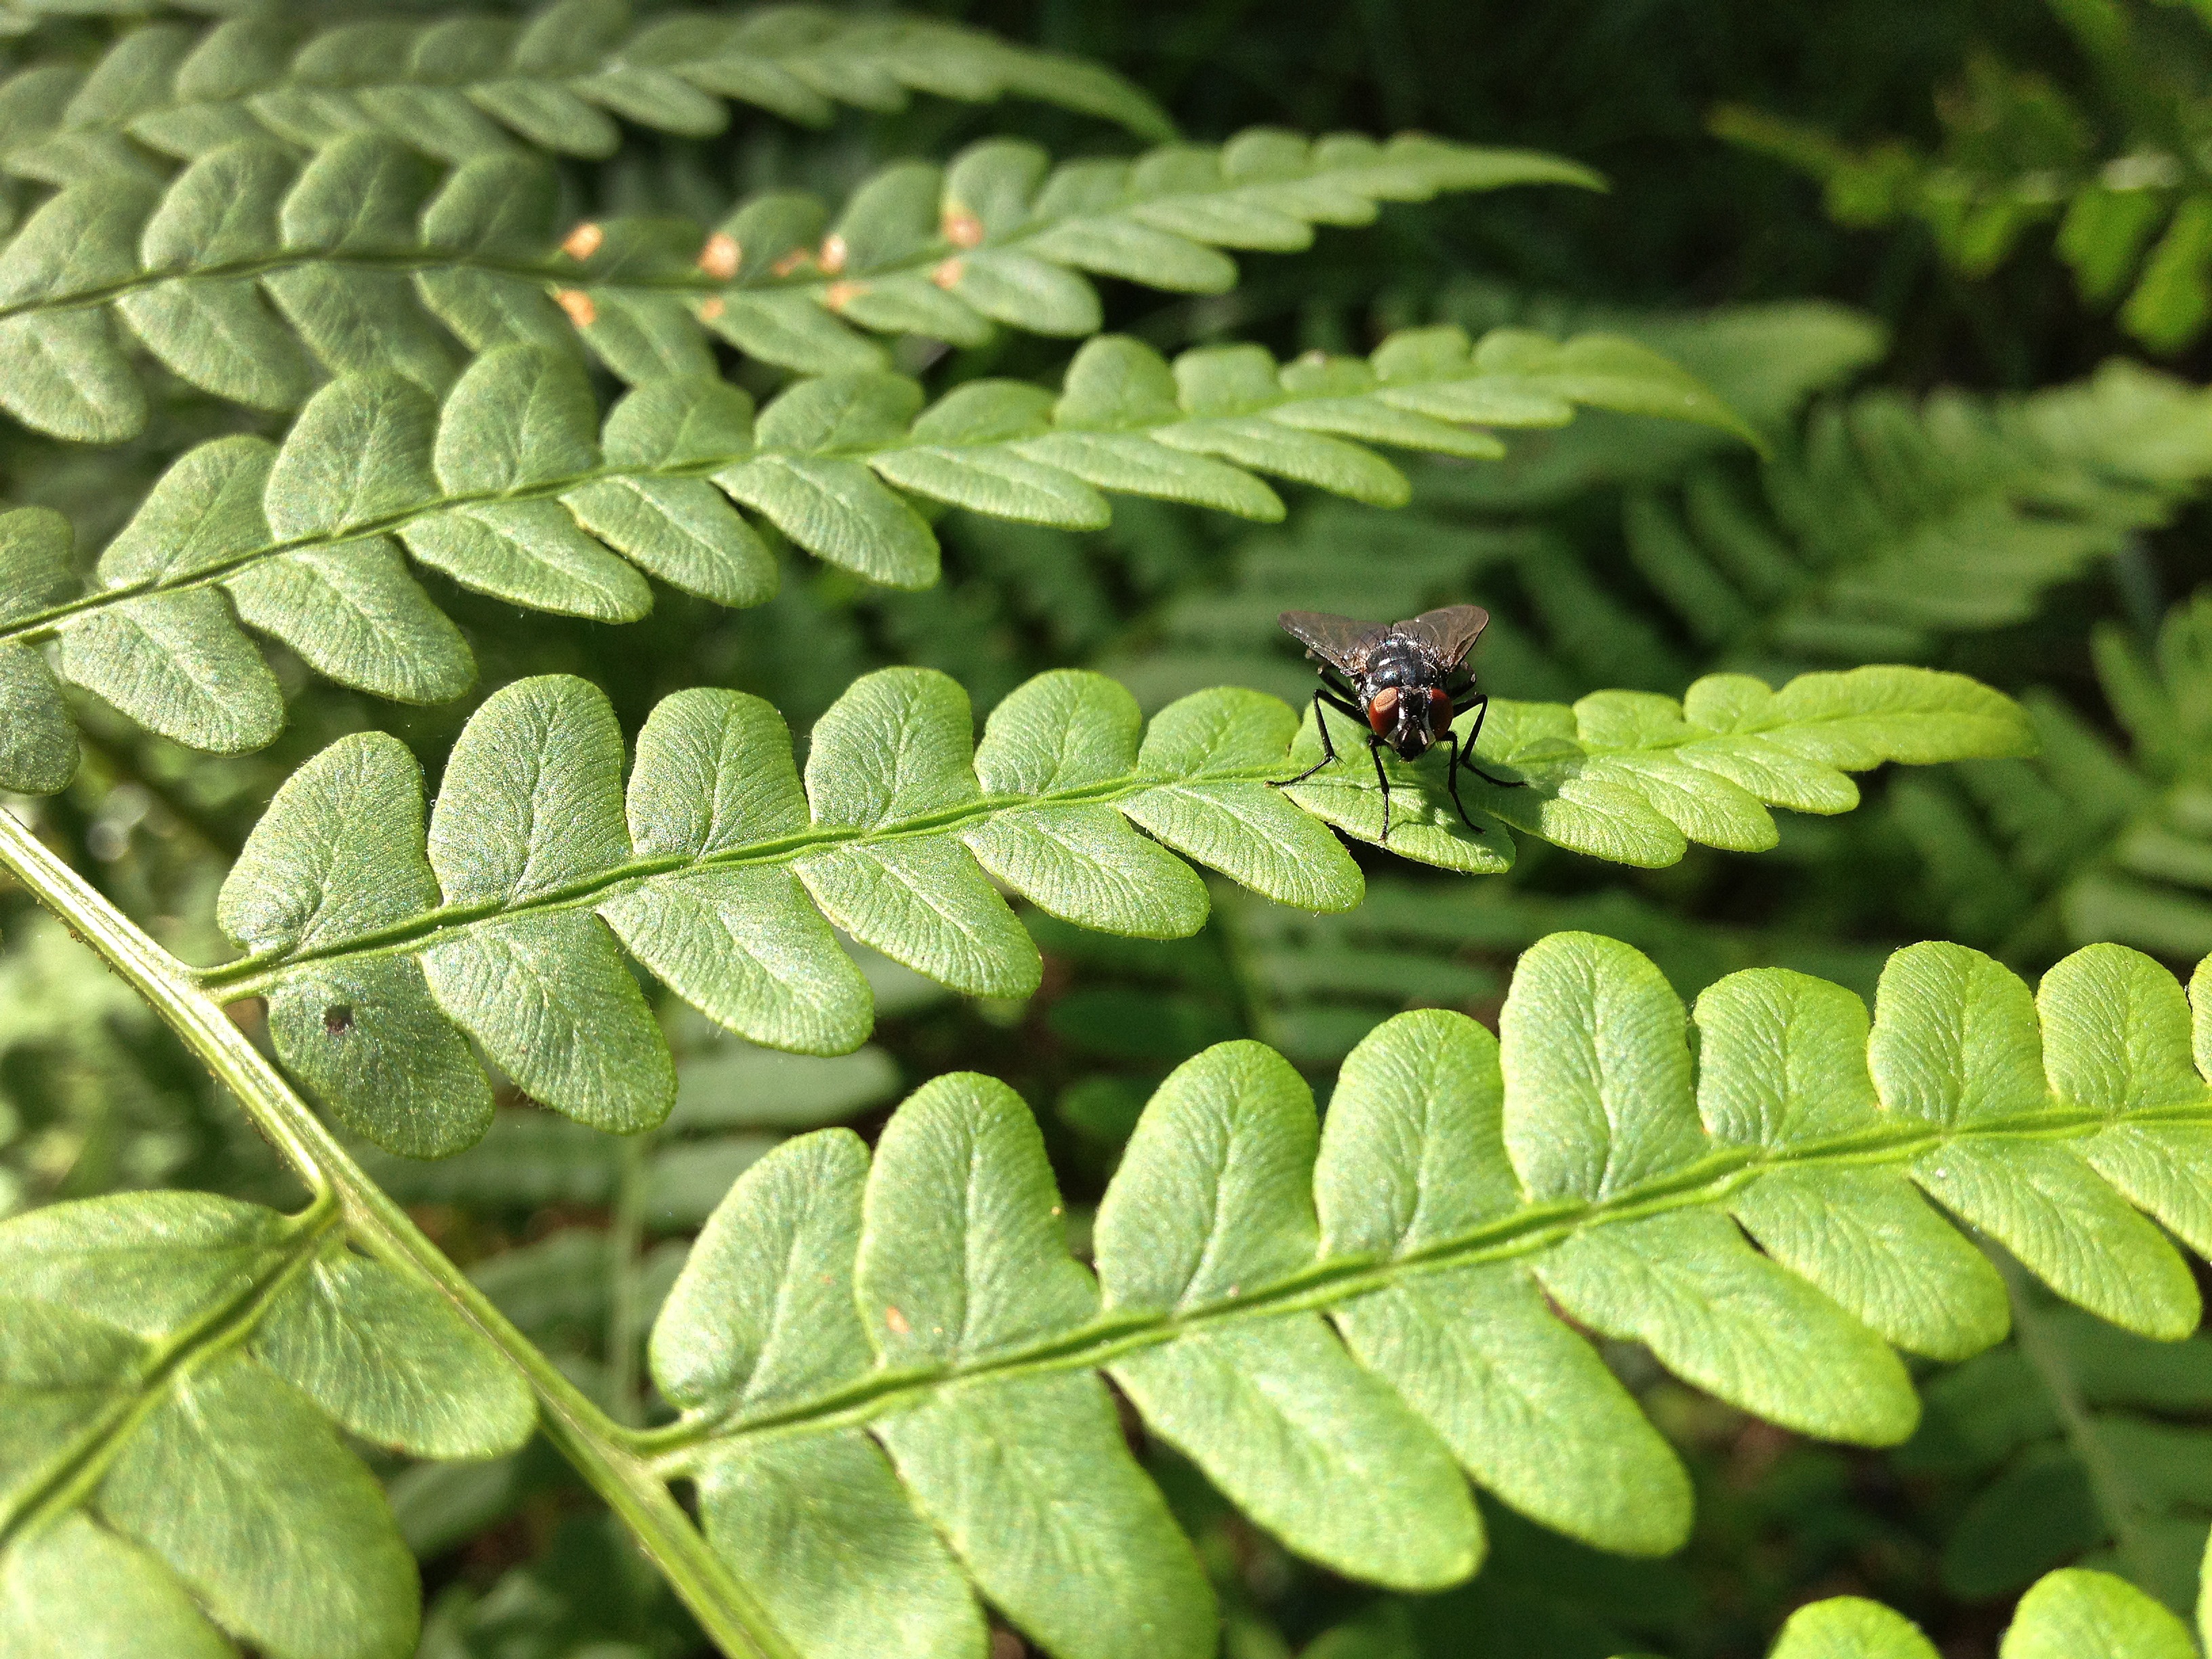
nature, forest, plant, leaf, flower, fly, green, herb, produce, insect, botany, flora, fern, animals, shrub, ferns, animal world, macro photography, flowering plant, land plant